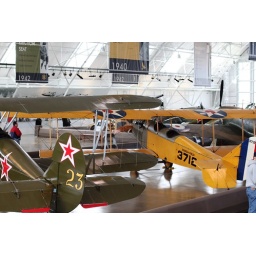
Flying Heritage Collection Fly Day May 22 2010 - Paul Allen's vintage airplane museum, many in flying order